Miller–Urey experiment

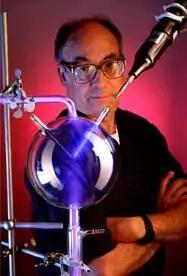
Stanley Miller in 1999, posed with an apparatus like that used in the original experiment

At the time of the Miller–Urey experiment, Harold Urey was a Professor of Chemistry at the University of Chicago who had a well-renowned career, including receiving the Nobel Prize in Chemistry in 1934 for his isolation of deuterium and leading efforts to use gaseous diffusion for uranium isotope enrichment in support of the Manhattan Project. In 1952, Urey postulated that the high temperatures and energies associated with large impacts in Earth's early history would have provided an atmosphere of methane (CH), water (HO), ammonia (NH), and hydrogen (H), creating the reducing environment necessary for the Oparin-Haldane "primordial soup" scenario.